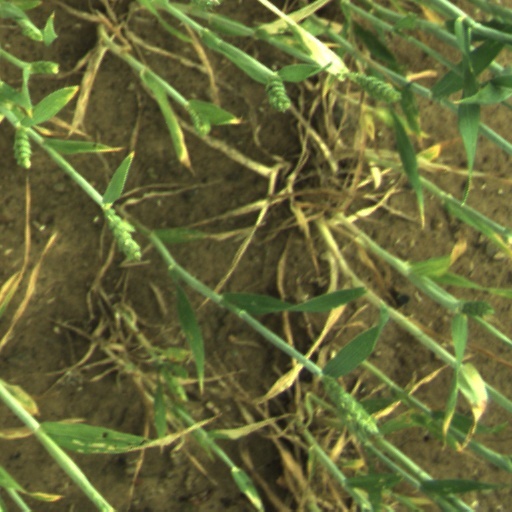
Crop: wheat